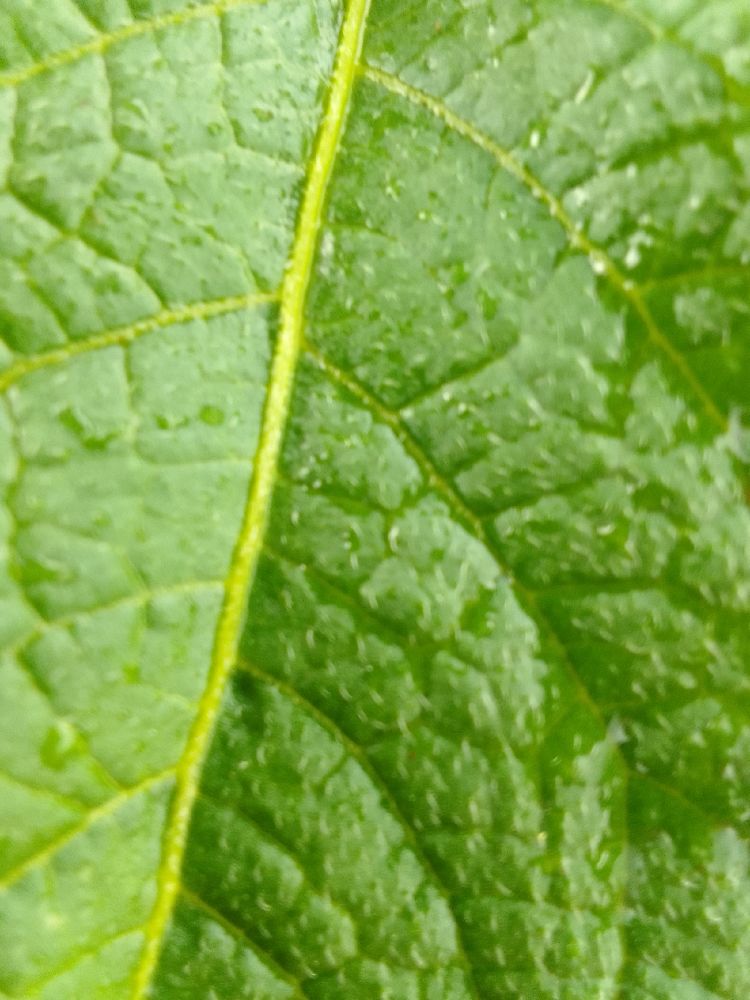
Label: Healthy